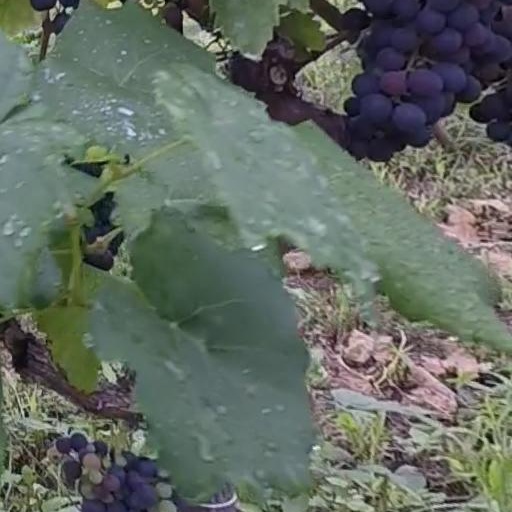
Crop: grape